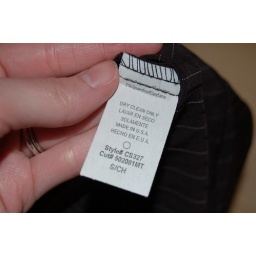
$5 washed, never worn- black with white pinstripe - no longer in the workforce, i have no need for these.